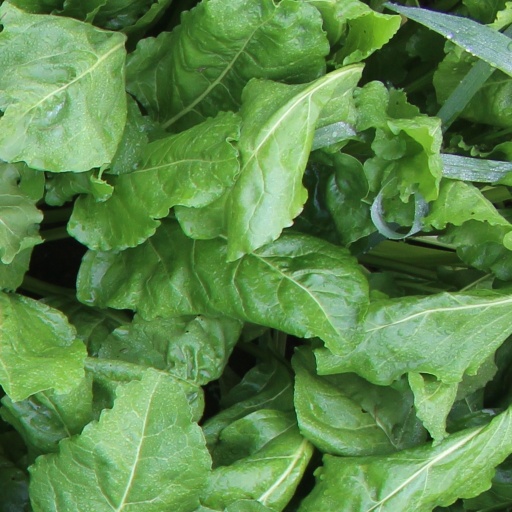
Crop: sugar beet